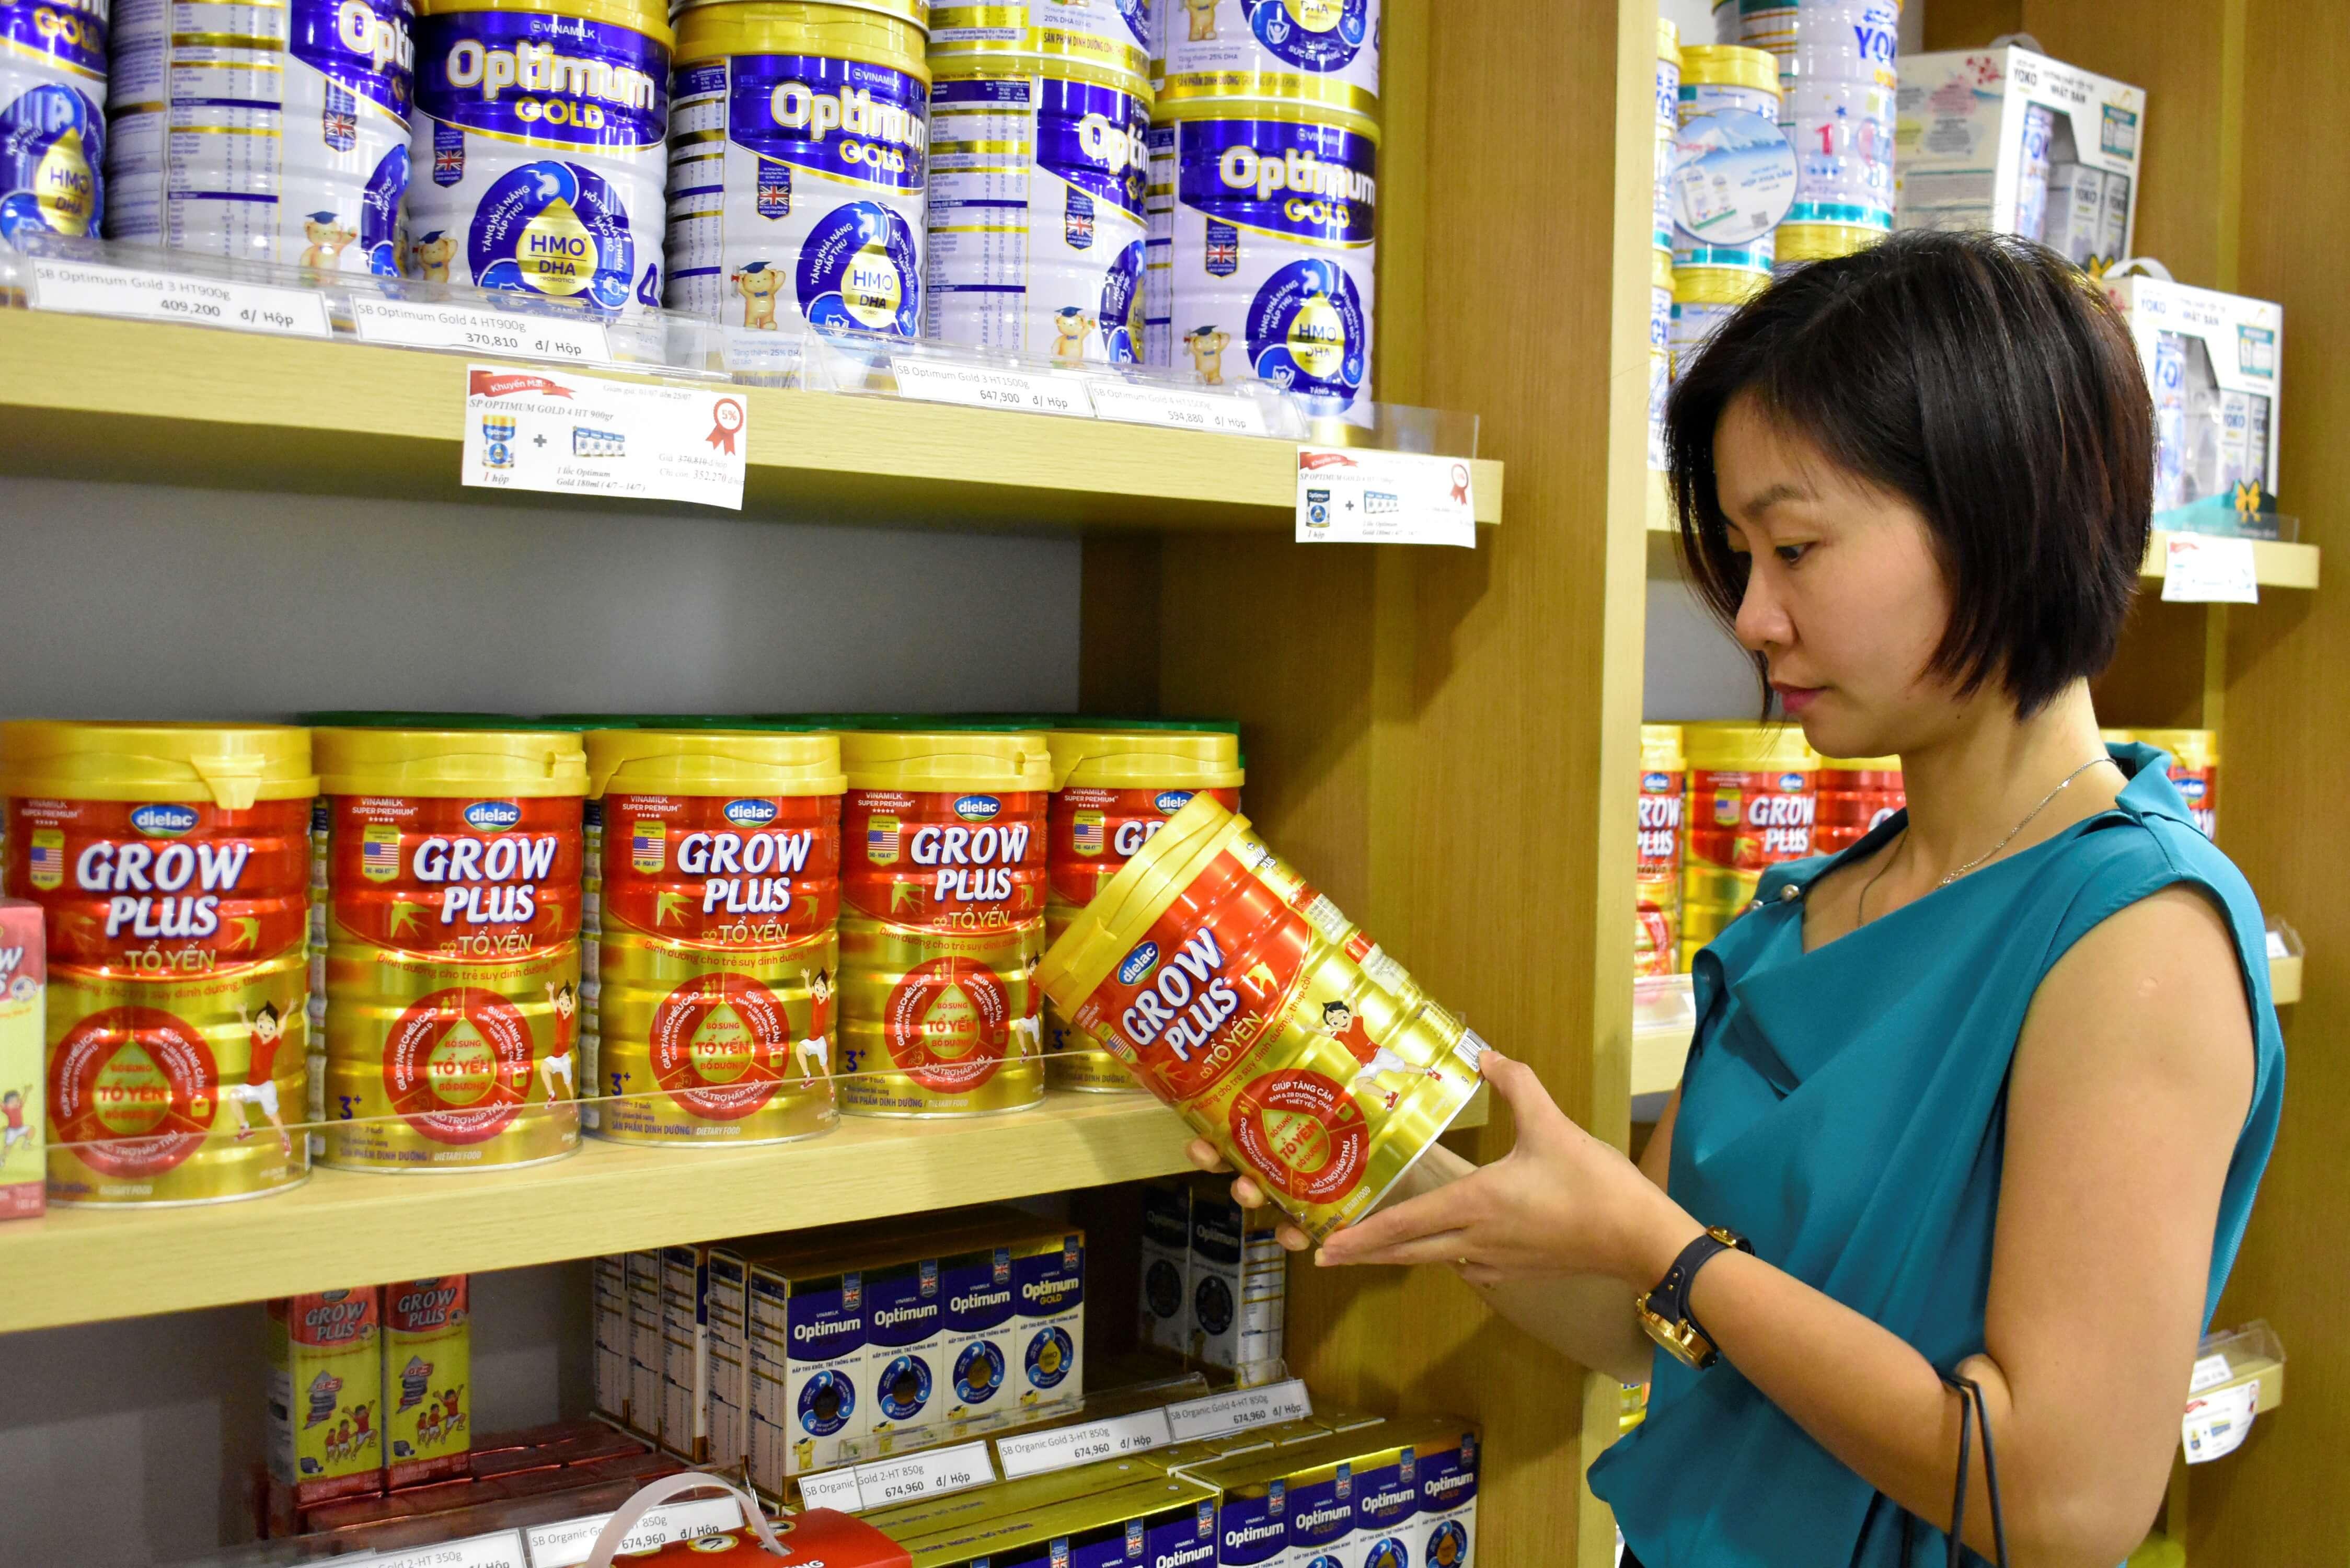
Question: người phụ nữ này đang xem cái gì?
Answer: người phụ nữ này đang xem hộp sữa cầm trên tay